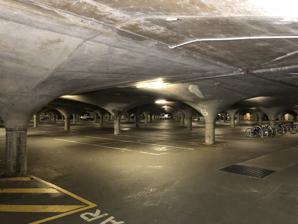
Building: South Lawn car park
Country: Australia
Year built: 1972
Car park in Victoria, Australia South Lawn car park Interior of the underground car park at The University of Melbourne General information Status Completed Type Car park Location 152-292 Grattan Street, The University of Melbourne , Parkville Campus, Melbourne , Victoria Country Australia Coordinates 37°47′55″S 144°57′37″E / 37.79861°S 144.96028°E / -37.79861; 144.96028 Construction started May 1971 ( 1971-05 ) Completed November 1972 ( 1972-11 ) Owner The University of Melbourne Technical details Structural system Reinforced concrete shells with parabolic profiles supported on short columns Material Concrete Design and construction Architecture firm Loder and Bayley Harris, Lange and Partners Engineer Jan van der Molen Other designers Ellis Stones and Ronald Rayment (landscape) Awards and prizes Maggie Edmond Enduring Architecture Award , 2017 Historic site Victorian Heritage Register Official name Underground Car Park Type State heritage (built) Designated 6 April 1994 Reference no. 3808 Significance Registered Category Car park The South Lawn car park is a parking garage at the University of Melbourne constructed in 1971–72 using an innovative reinforced concrete shells with parabolic profiles supported on short columns structural system designed by Jan van der Molen , an engineer. The car park was added to the Victorian Heritage Register on 6 April 1994. History The car park was proposed in the university Campus Master Plan prepared by Bryce Mortlock in 1970, partly to deal with increased demand for parking while retaining the landscape character of the core part of the university. Loder and Bayley, in association with Harris, Lange and Partners, were commissioned to prepare the designs, with Jan van der Molen as engineer in charge. Ellis Stones and Ronald Rayment, the first graduates of a landscape design course in Victoria, undertook the landscape design both above the car park and along the edges facing the Baillieu Library and John Medley Building . The proposal met with some controversy, with eighteen appeals being made to the Building Regulations Committee before approval was finally granted. John Loder, from Loder and Bayly, was presented with three options reputedly excluded the others and only recommended van der Molen's design to the University. Design and construction The design comprises a series of reinforced concrete shells with parabolic profiles supported on short columns. The columns encase pipes to drain the soils above for the planting of lawn and trees of the South Lawn. van der Molen's design of sophisticated hyperbolic-paraboloidal platforms, was described as ...saucer-shaped flowerpots on columns, interconnected to form arches . The deep dishes of the concrete forms allowed large trees to be planted on its roof.  Excavations involved substantial earthworks to retain the lawn at the same level of the 'Old Quad' building which was the historic core of the university. Works commenced in May 1971 and the car park was completed by November 1972. The east entrance to the car park incorporates a door from a 1745 house in St Stephen's Green, Dublin, and the west entrance is constructed with the salvaged doorway and is framed by two Atlas figures from the demolished Colonial Bank offices in Elizabeth Street in the Melbourne central business district. In popular culture The car park was used as setting for a ballet sequence in an ABC television broadcast, a number of student film projects and art installations, has been featured in many architectural publications and exhibitions, and for the police garage scene in the first Mad Max movie. Architectural historian, Professor Miles Lewis, described the structure at the time, as the ... most important non-residential design in the country. This iconic carpark was also part of the set of Troye Sivan 's "You" collaboration with Tate McRae and DJ Regard . Gallery East entrance of the car park, incorporating two Atlas figures, formerly from the Colonial Bank building in Elizabeth Street Plaque by the National Trust of Australia (Victoria branch) References